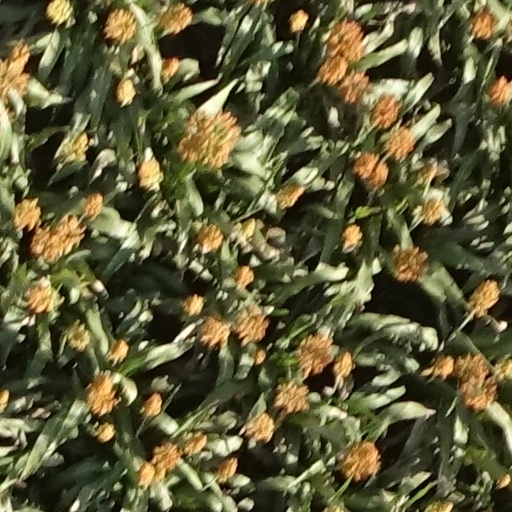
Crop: sorghum